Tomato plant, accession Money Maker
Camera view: bottom (45 deg); turntable rotation: 300 degrees
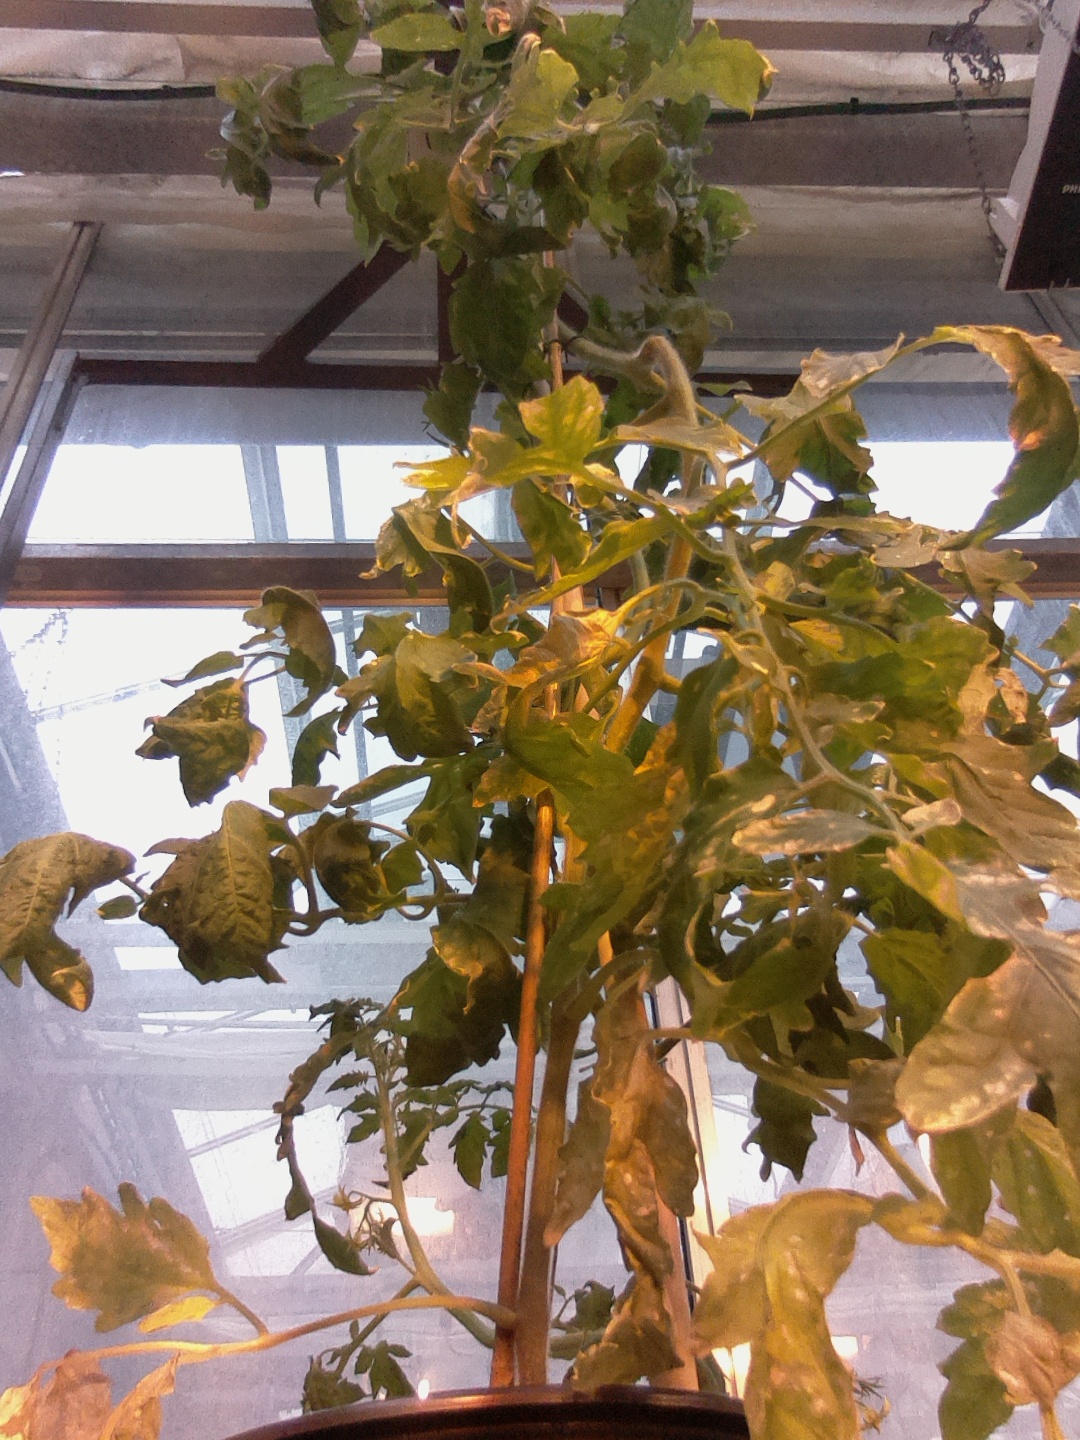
BBCH growth stage 74: 40%-50% of final fruit size